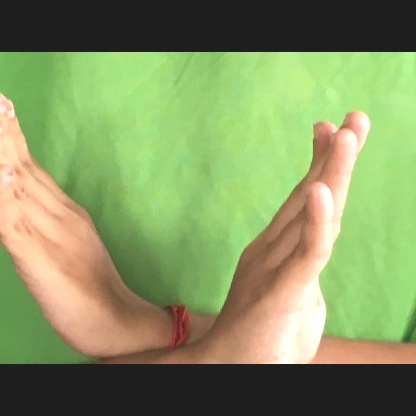
Mudra: Swastikam